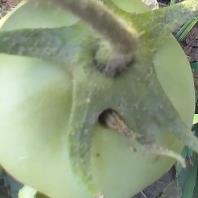
Crop: Tomato
Condition: helicoverpa-armigera-p